Multistorey car park

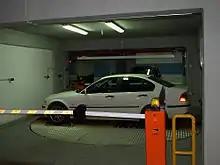
Automatic underground car storage in Thessaloniki, Greece

Structure car parks are car parks made of structural steel components connected to each other to carry the loads and provide full structural rigidity.